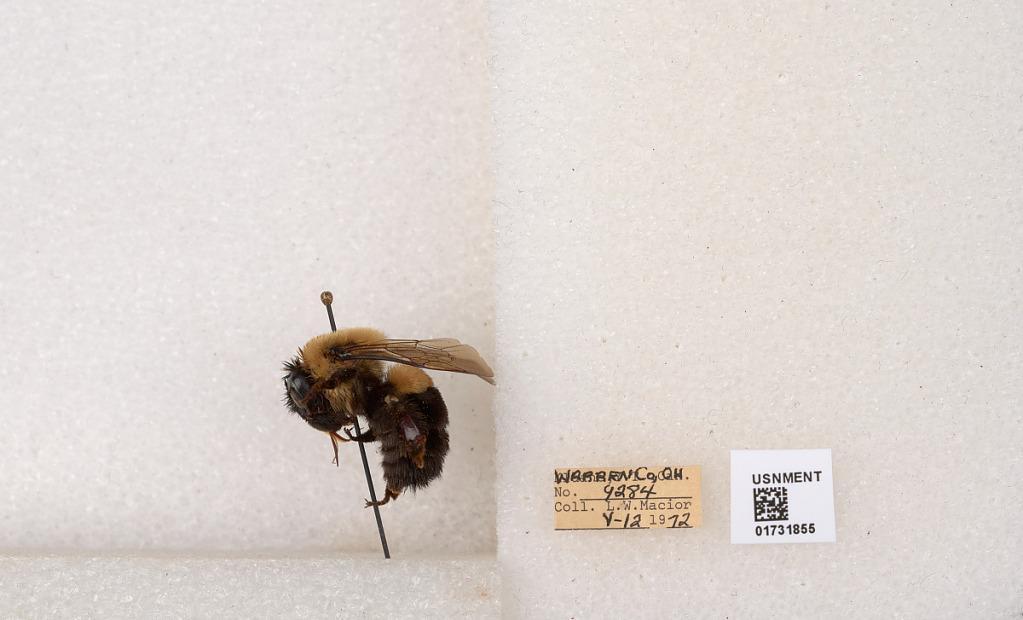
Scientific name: Bombus impatiens Cresson
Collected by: L. Macior
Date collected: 1972-5-12
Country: United States
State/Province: Ohio
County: Warren
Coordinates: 39.4276, -84.1668